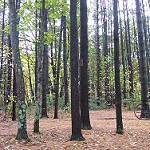
Scene: Outdoor